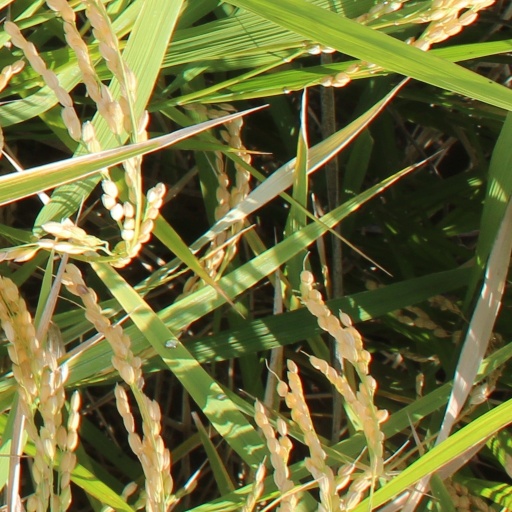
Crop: rice